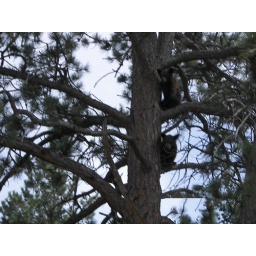
two cb bears in a tree